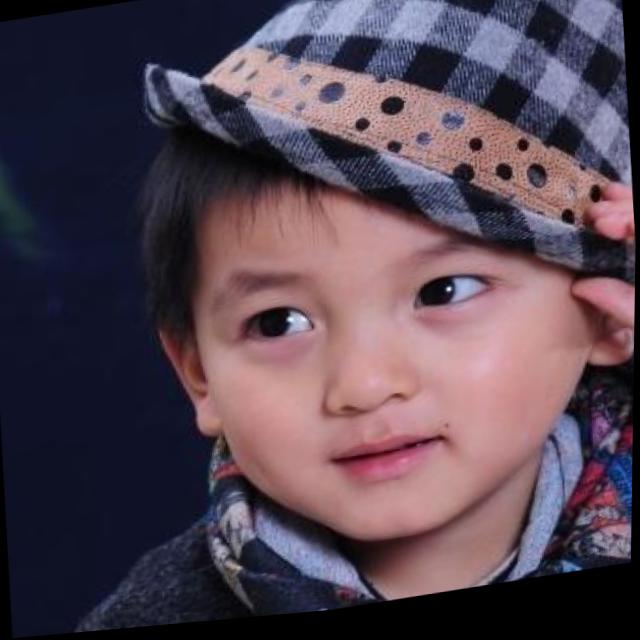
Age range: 0-12